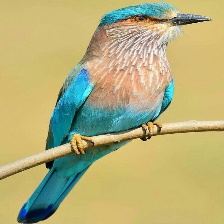
Species: INDIAN ROLLER
Scientific name: CORACIAS BENGHALENSIS